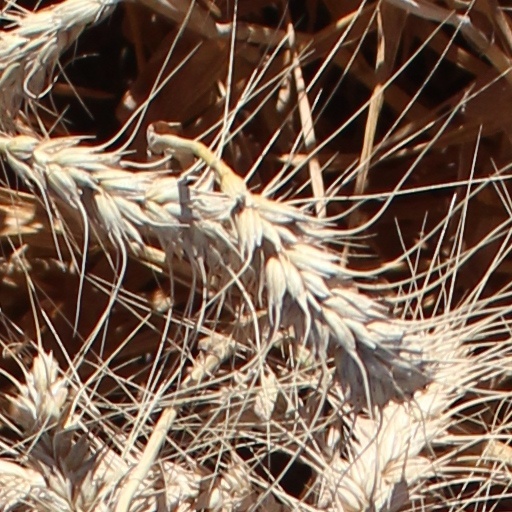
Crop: wheat